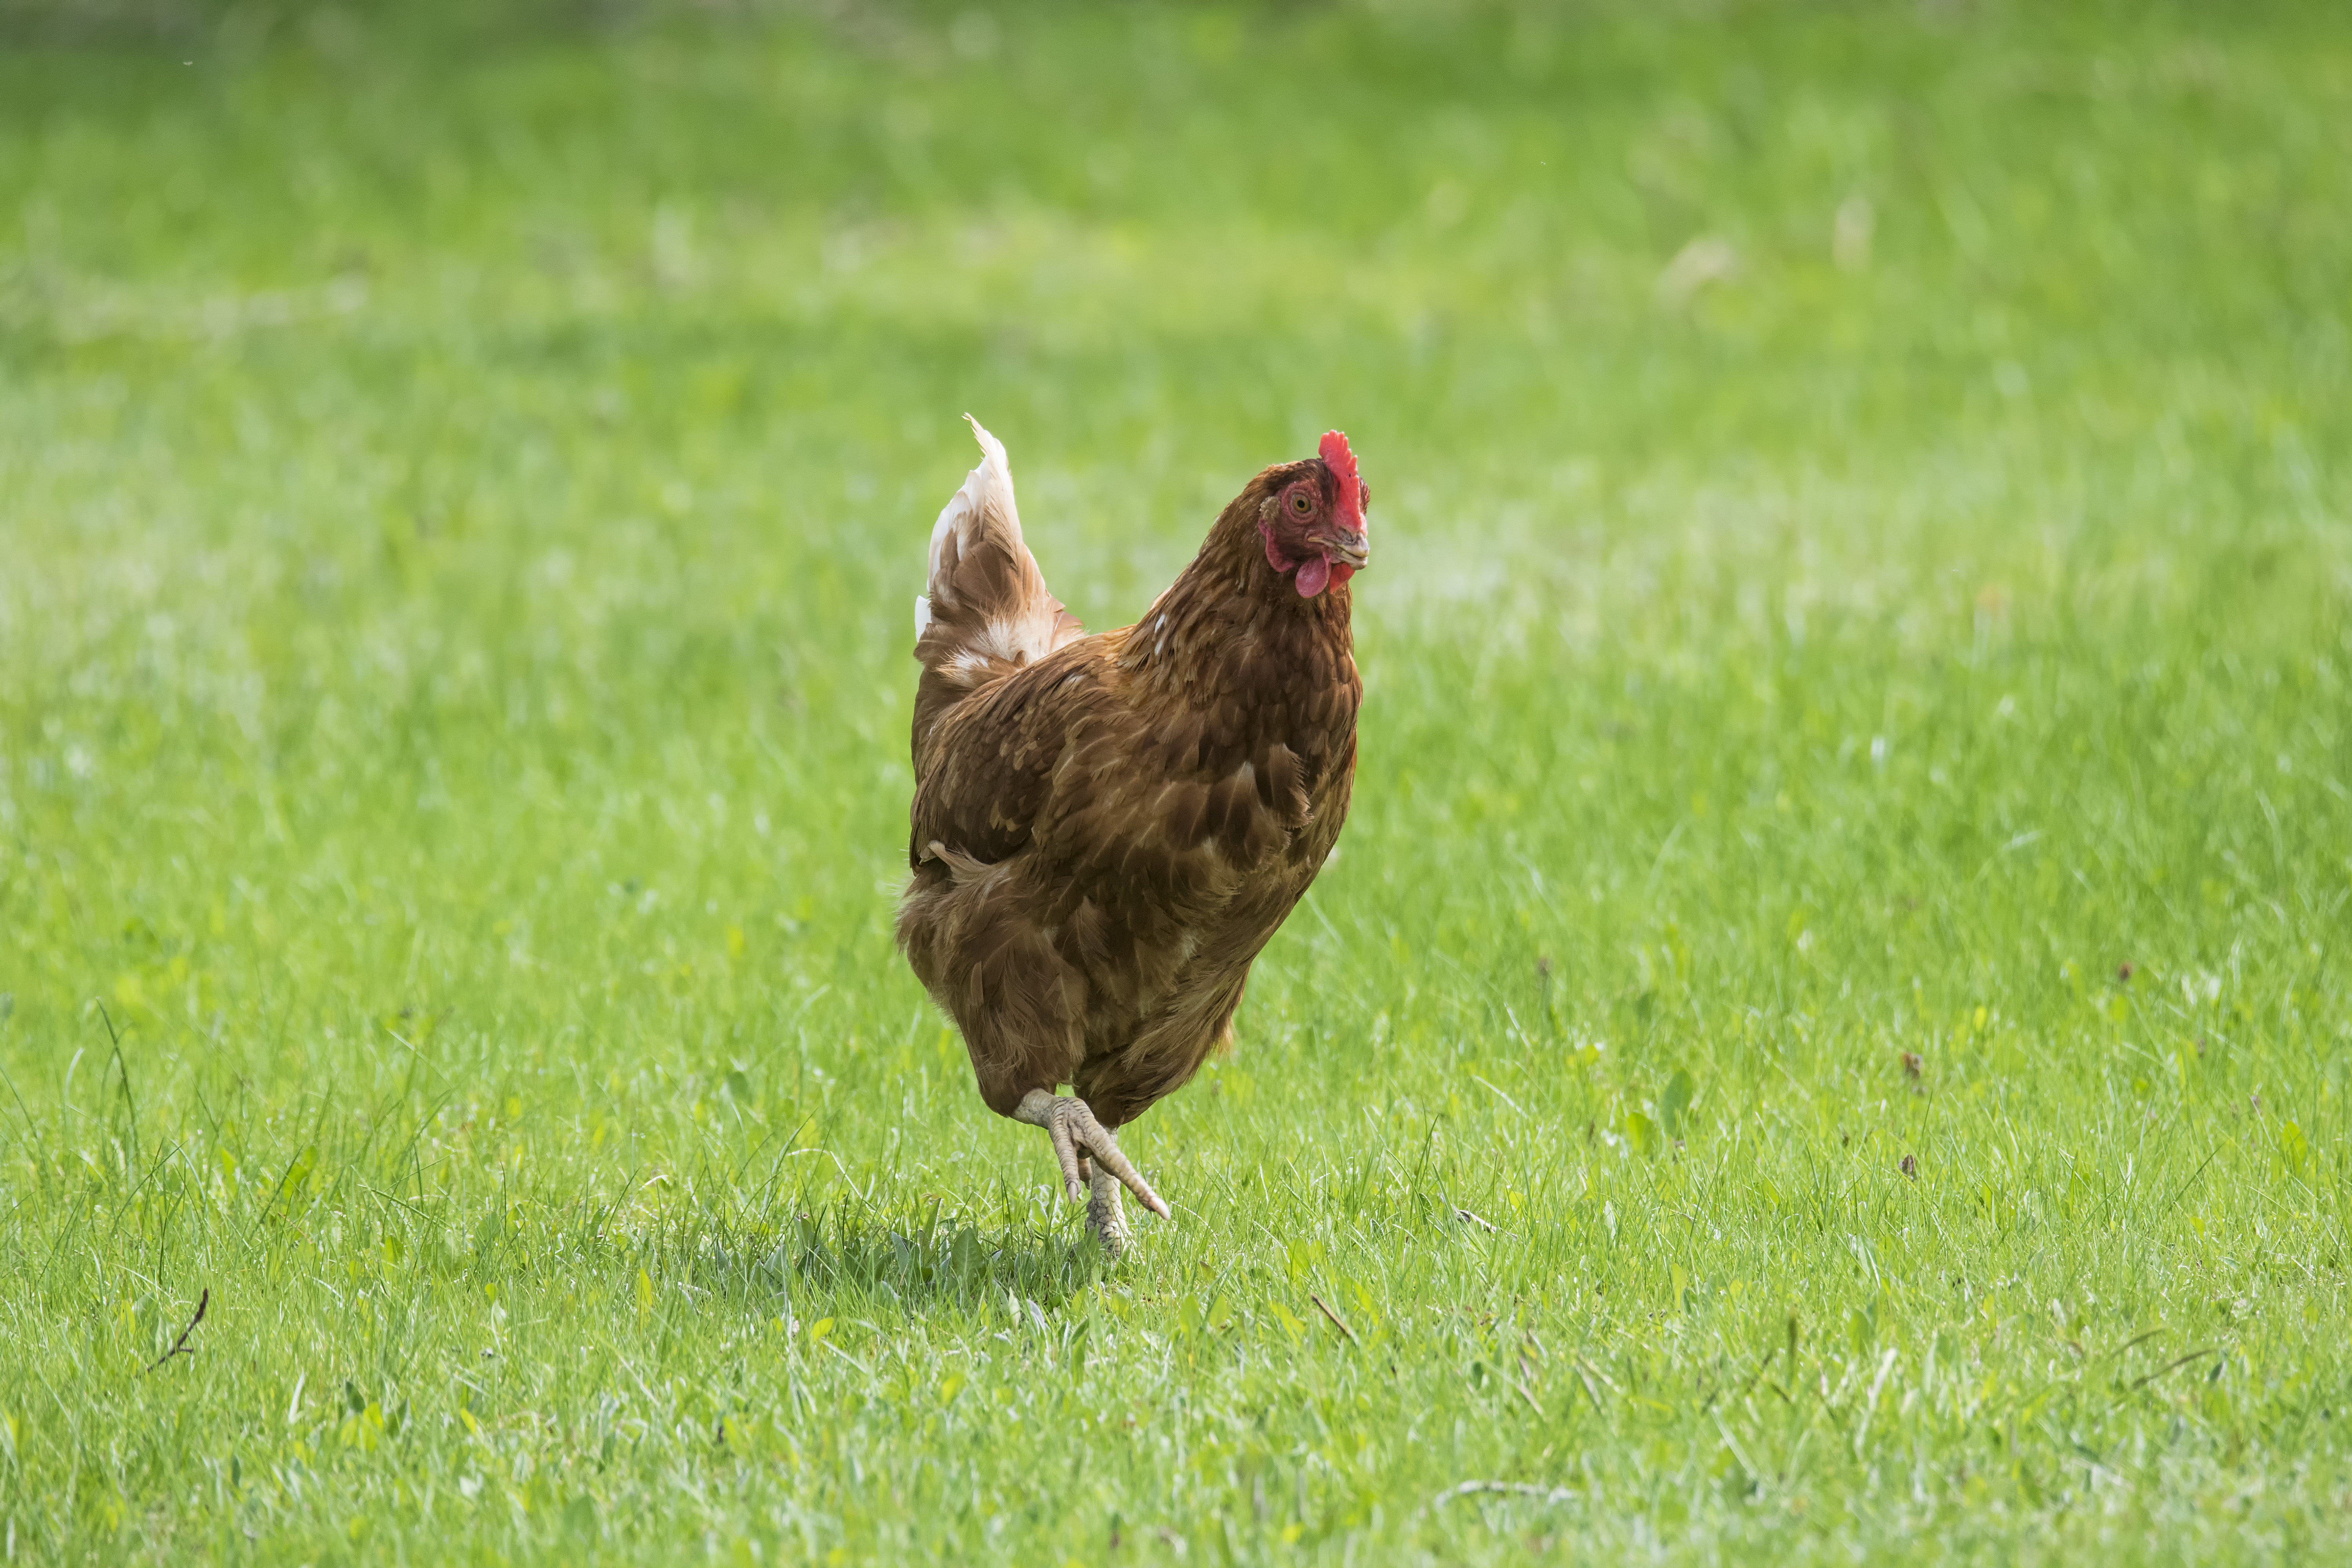
grass, bird, lawn, prairie, beak, pasture, chicken, fowl, fauna, canada, galliformes, vertebrate, quebec, sherbrooke, poule, phasianidae